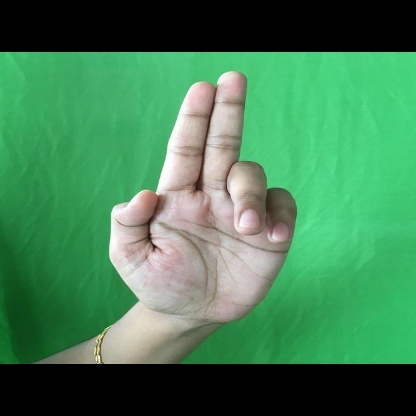
Mudra: Ardhapathaka